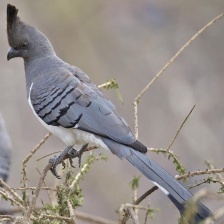
Species: GO AWAY BIRD
Scientific name: CORYTHAIXOIDES CONCOLOR